Janet C. Anderson Gender Resource Center

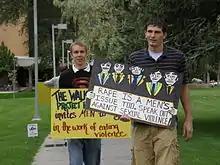
Photo from "Walk a Mile in Her Shoes", an event hosted to prevent sexual assault by males

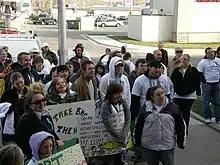
Photo from "Take Back the Night", an event held at the Bannock County Courthouse

Each year, the Center takes part in commemorating and celebrating nationally designated months and participates in events designed to draw attention to particular gender-related issues, including: